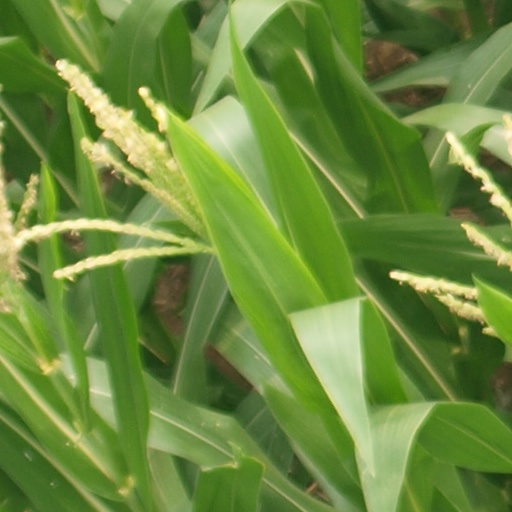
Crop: maize; corn